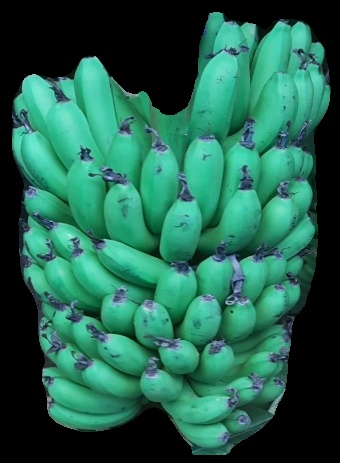
Variety: pachbale
Grade: grade1